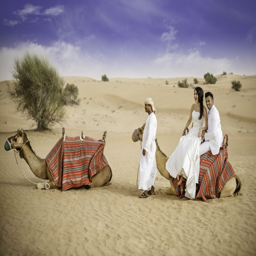
a camel caravan heading into the desert